Gradation (art)

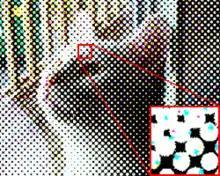
Example of a halftone reproduction of a photograph.

A major innovation was the development of halftone photography in the late 19th century. Halftone photography involves creating a reproduction of an original photograph by taking an image of it using a Photomechnical transfer camera (PMT), with a halftone screen as an intermediary tool to create gradation in the final reproduction. Halftone screens are a plate or film, made up of a continuous pattern of small dots, and when used in a photomechanical transfer camera, the halftone screen serves as an image filter. The invention of halftone photography was an important milestone, allowing photographs to be reproduced for mass publication in newspapers and magazines.